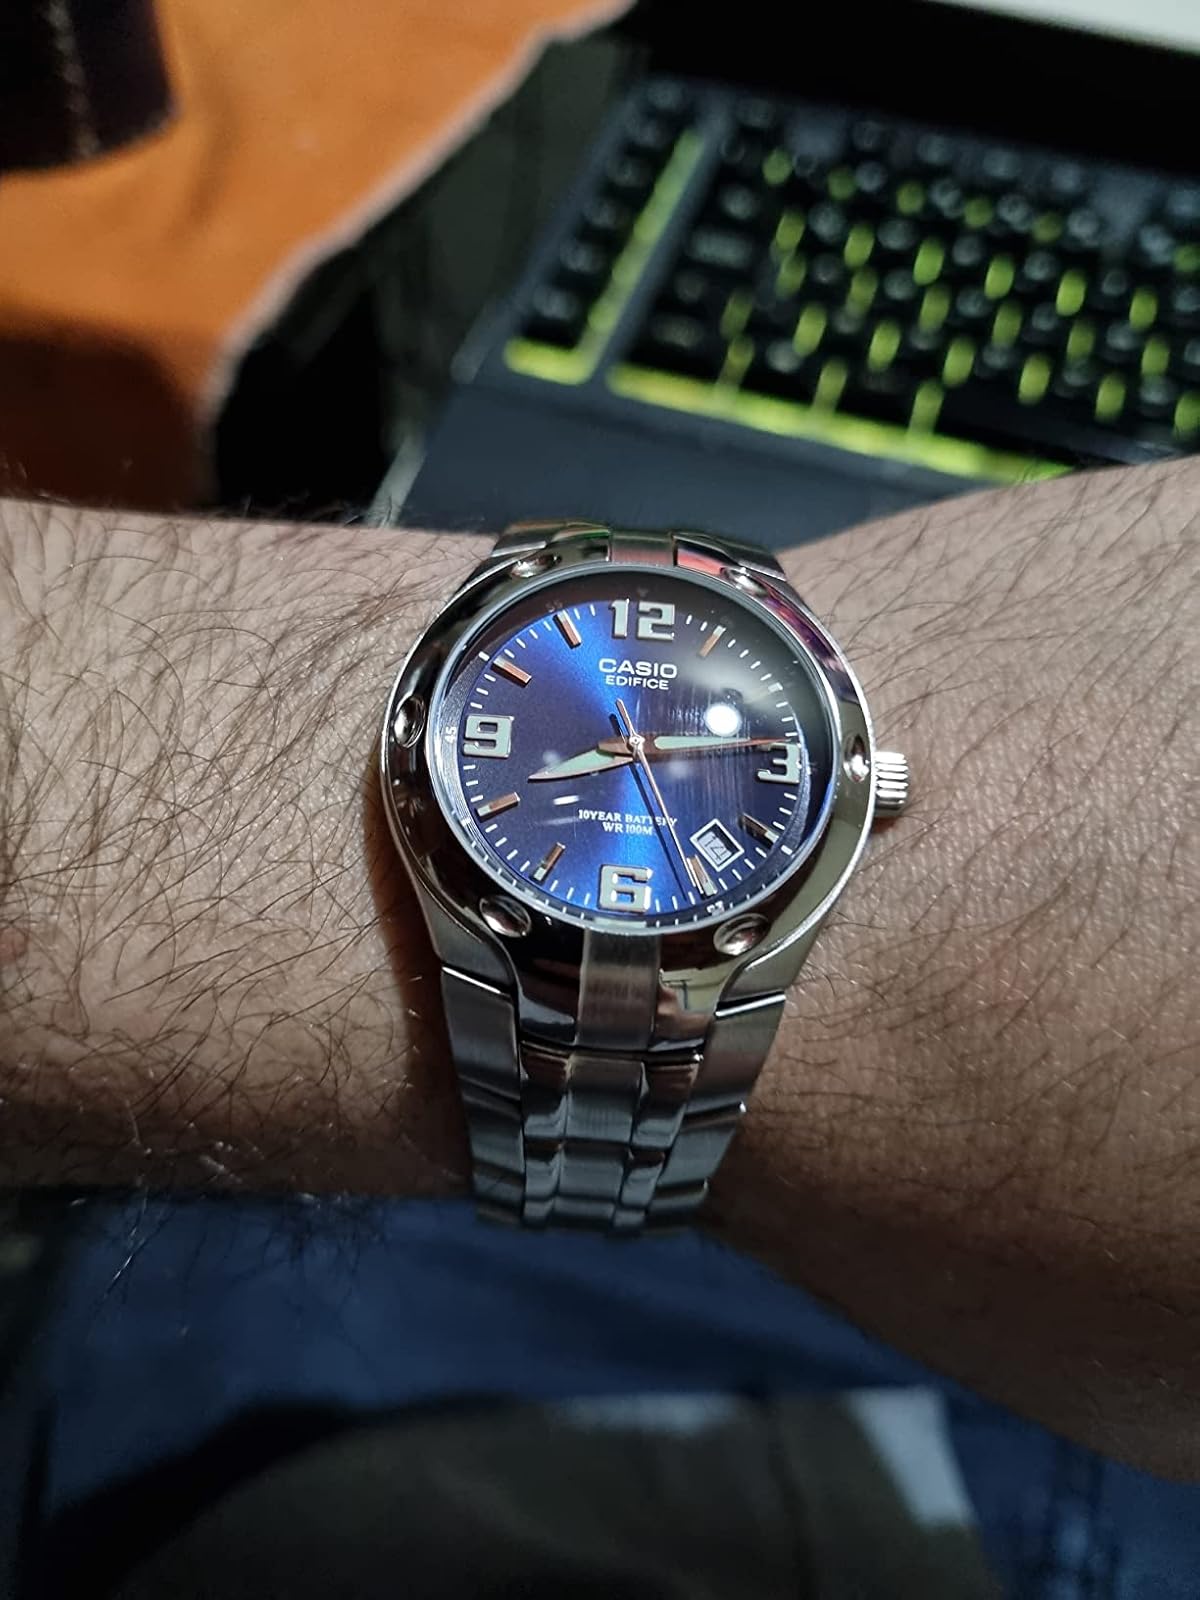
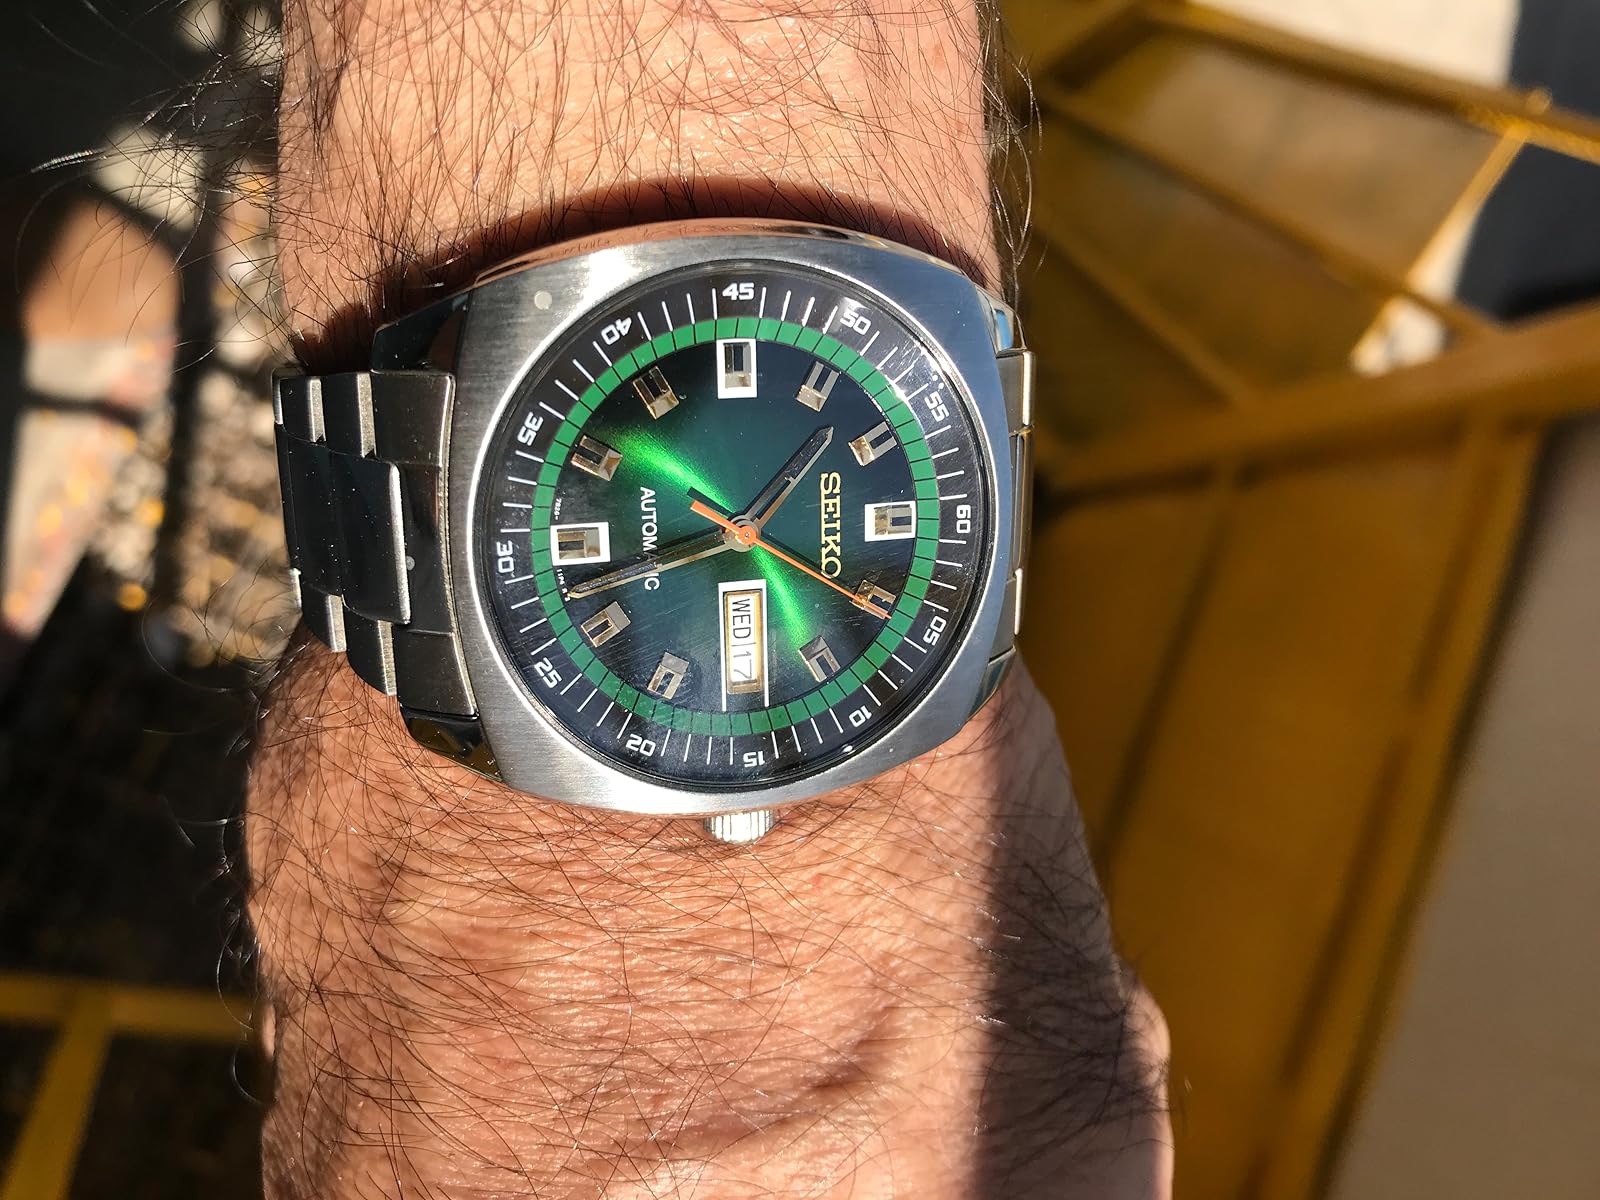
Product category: accessories_watch
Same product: no